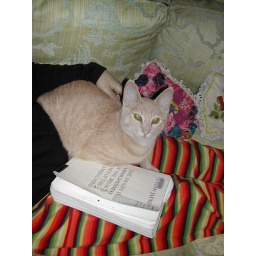
book under a cat on a lap